Bedroom in Arles

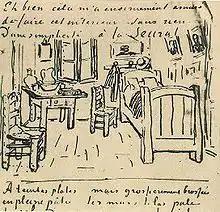
Sketch from a letter to Gauguin

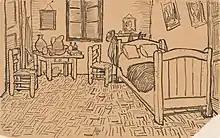

Van Gogh started the first version during mid October 1888 while staying in Arles, and explained his aims and means to his brother Theo: